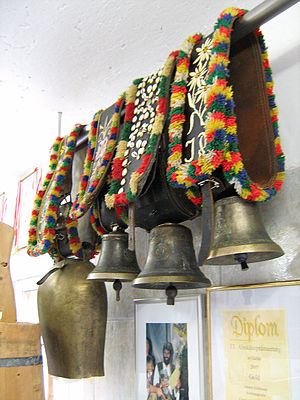
Klokke (instrument)
Kobjælder fra Wildschönau i Østrig
Kobjælder, fotograferet i Wildschönau i Østrig. August 2012.
En klokke er en simpel lydgiver, der oftest er lavet af metal. Klokken er et kuppelformet perkussioninstrument, der virker ved, at enten en indvendig påsat tunge, der hedder en knebel, eller en udvendig hammer slår på klokken, der får kuplen til at danne vibrationer og dermed lyd. I mindre klokker, kendt som bjælder, er der en hul metalkugle lukket inde i klokken, der danner lyden.